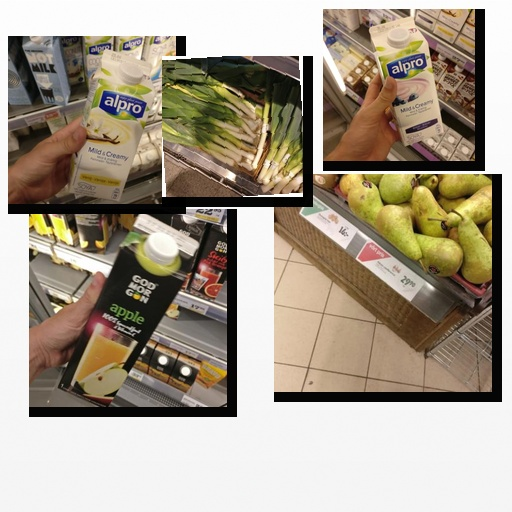
Food items: blueberry_soy_yogurt, leek, vanilla_soy_yogurt, apple_juice, pear